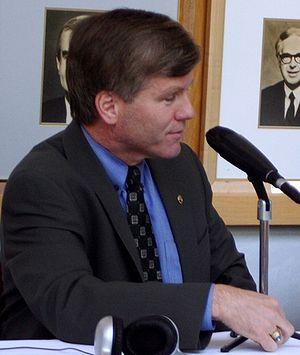
L’élection du gouverneur a eu lieu le 3 novembre 2009 en Virginie. Cette élection oppose deux candidats, le démocrate Creigh Deeds et le républicain Bob McDonnell. Ce scrutin sera finalement marqué par la large victoire du candidat du républicain.